8th Special Operations Squadron

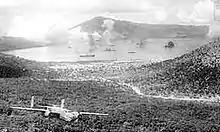
8th Bombardment Squadron attacking Rabaul with a B-25 Mitchell.

Also, the 8th began attacking the Japanese base at Rabaul, which the Japanese had turned into a fortress. It had been attacked by B-17s based in Australia early in the war, but until the establishment of an Allied base at Dobodura it was out of range of both the A-20s and B-25s. Since a direct landing assault was virtually impossible, the Americans decided on a strategy of taking Bougainville Island to the north and occupying the southern half of New Britain. Fifth Air Force received the mission of neutralizing the Japanese at Rabaul and supporting the landing to the north and south of the Japanese fortress. The 3rd Bombardment Group used its A-20s and B-25s with deadly effect in low-level attacks against Japanese ground targets and shipping. By firing the machine guns, the bomber crews forced the Japanese anti-aircraft gunners to run for cover, allowing time to drop the bombs with deadly accuracy.